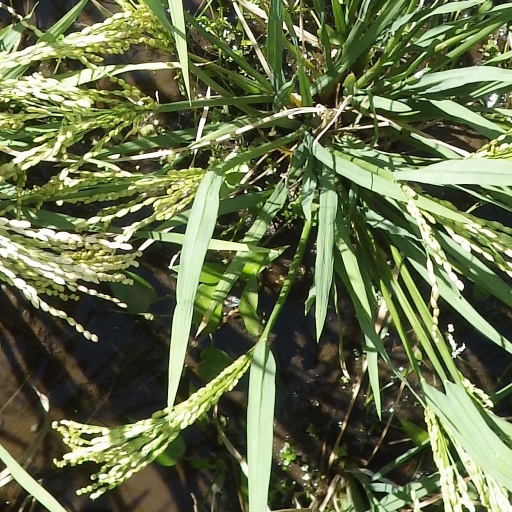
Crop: rice